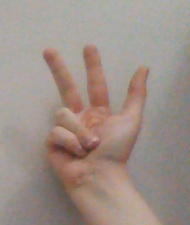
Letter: al